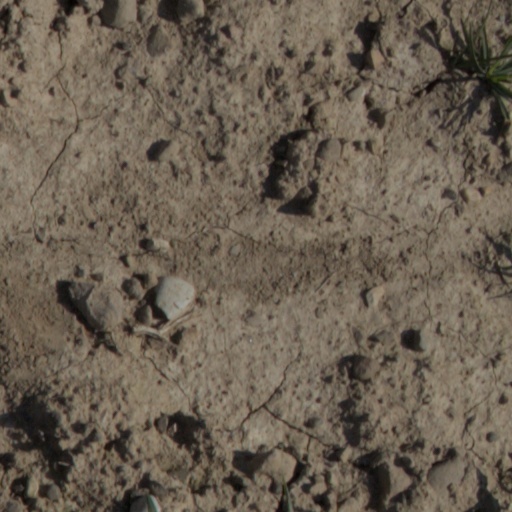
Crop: wheat